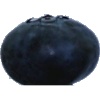
Label: Blueberry 1